Judgment Night (film)

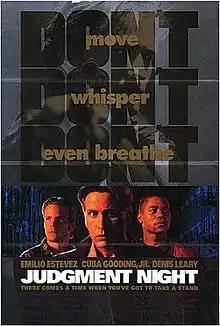
Theatrical release poster

Judgment Night is a 1993 American action film directed by Stephen Hopkins. Emilio Estevez, Cuba Gooding Jr., Jeremy Piven and Stephen Dorff star as a group of friends on the run from a gang of drug dealers (led by Denis Leary) after they witness a murder.